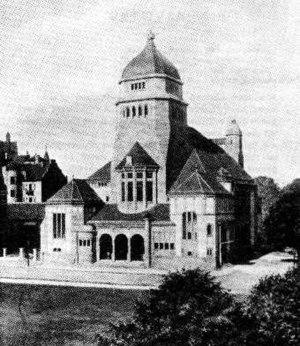
La synagogue de Bamberg inaugurée en 1910, a été détruite par les nazis lors de la nuit de Cristal en 1938, comme la plupart des lieux de prière juif d'Allemagne. Elle était avant la Seconde Guerre mondiale la fierté de l'importante communauté juive de Bamberg.